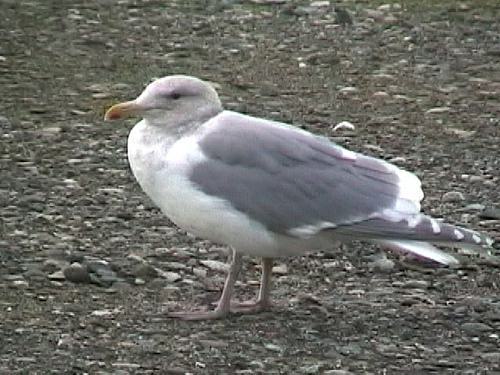
A photo of a glaucous winged gull